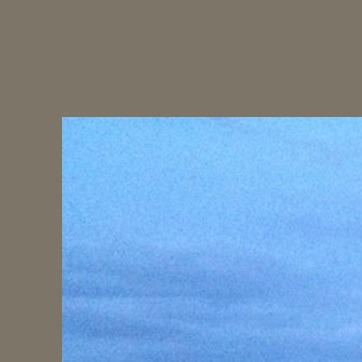
Material: sky